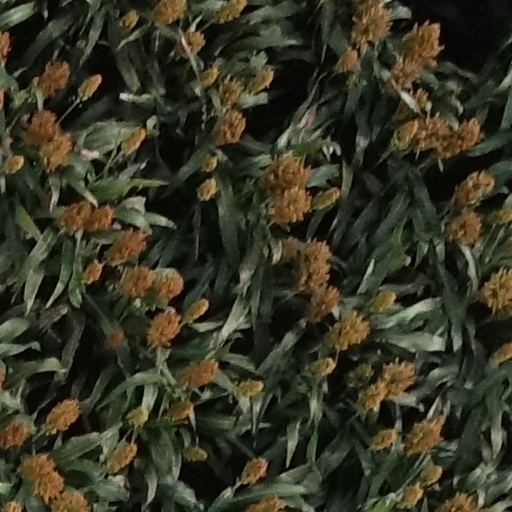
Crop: sorghum